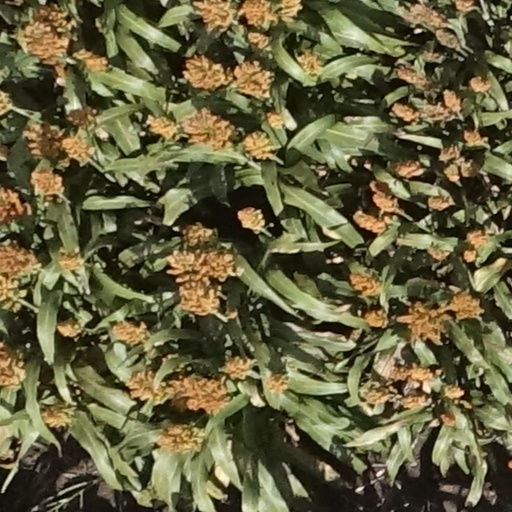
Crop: sorghum